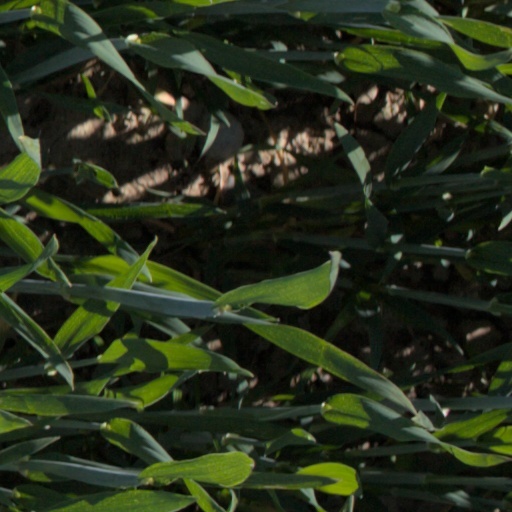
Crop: wheat